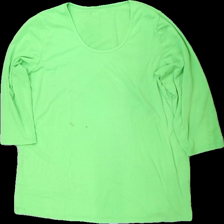
View: front
Type: Top
Category: Ladies
Brand: Not in the list
Colors: Green
Material: 100% polyester
Cut: C-collar
Season: All
Stains: Minor
Holes: Minor
Damage: färg fläckar
Damage location: middle center
Damage 2: nopprigt
Damage 2 location: middle center
Damage 3: hål
Damage 3 location: top center
Price range: <50
Recommended usage: Energy recovery
Description: neon grön tröja